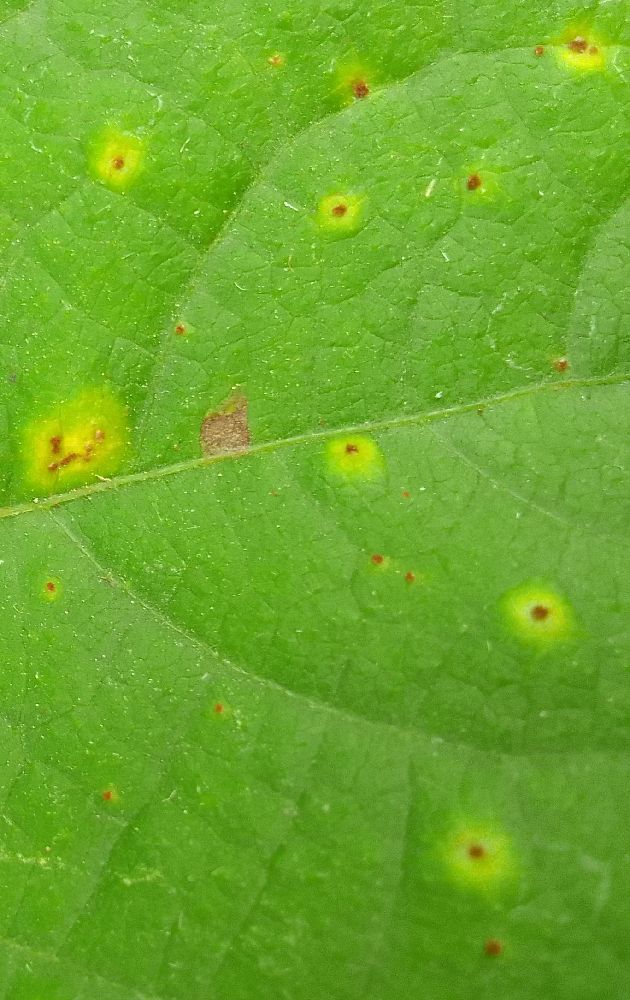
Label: rust